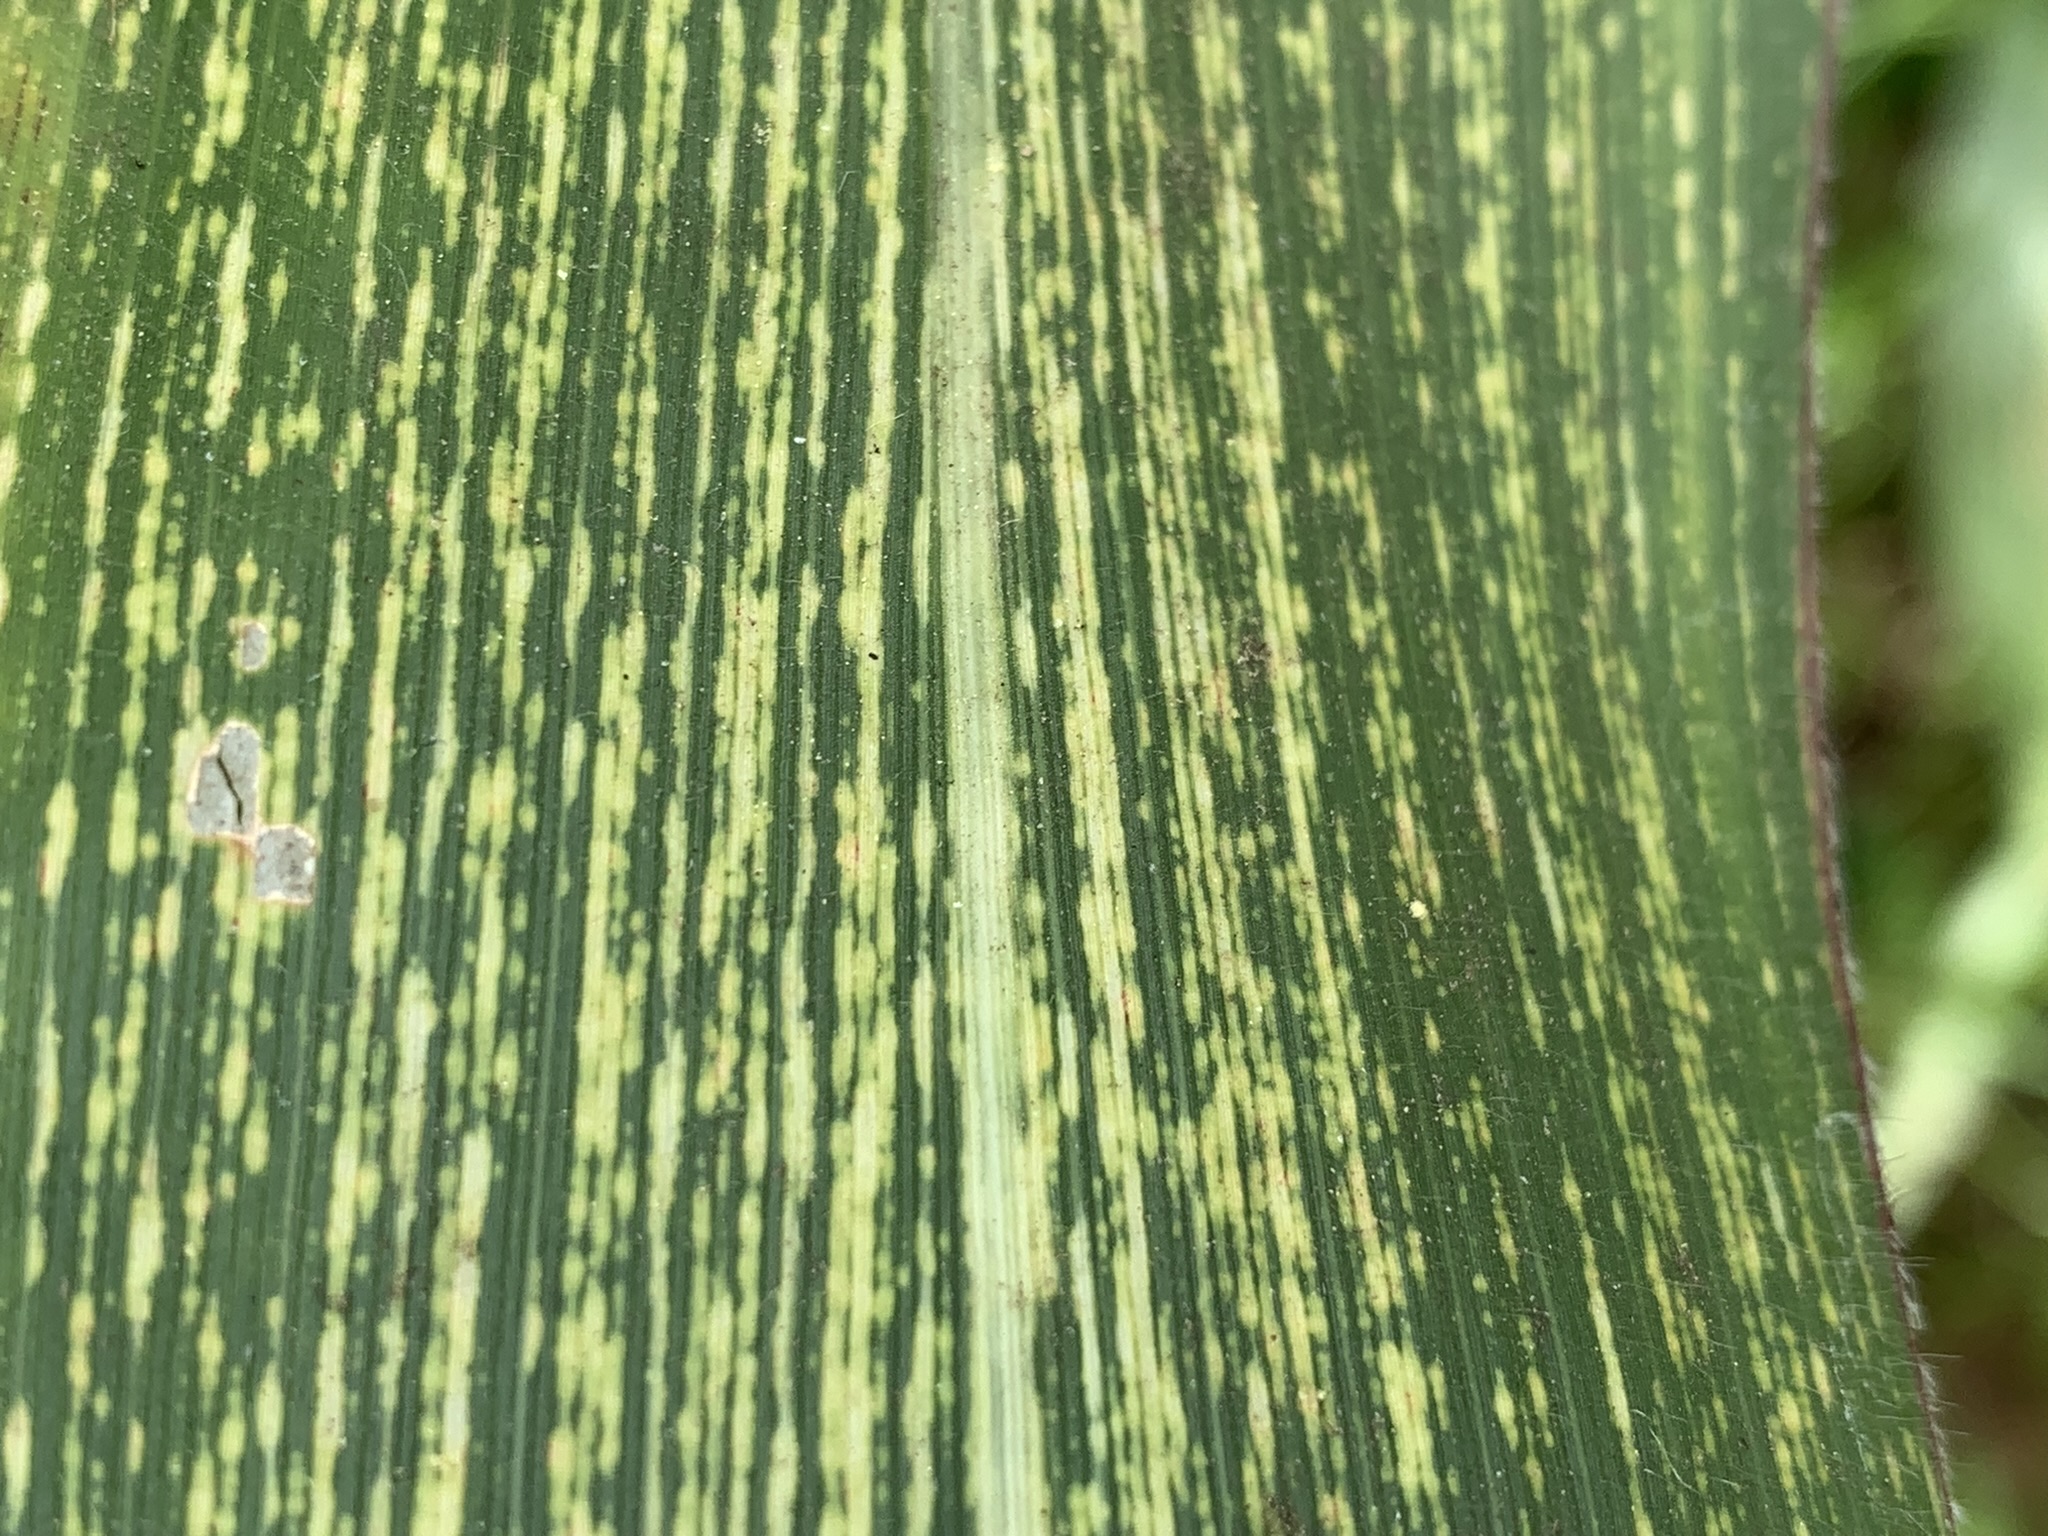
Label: MSV